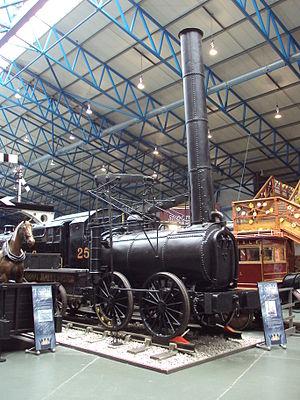
Le National Railway Museum, est un musée ferroviaire situé à York, il fait partie du groupement des musées des sciences et de l'industrie de Grande-Bretagne. Le musée est ouvert depuis 1975, en regroupant dans un même endroit différentes collections de matériel roulant préservé dès le XIXᵉ siècle.